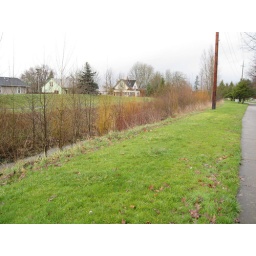
Nice range of colors against a grey sky walking along the Amazon in Eugene.